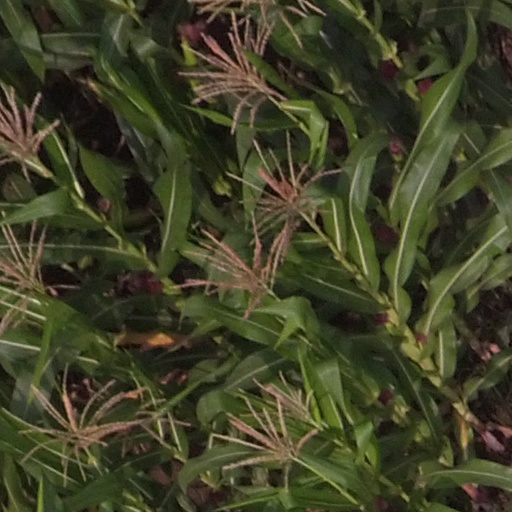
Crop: maize; corn